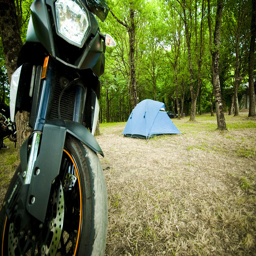
A close up picture of a bike and a tent in the background.
A motorcycle is parked next to a blue tent
A motorcycle sits parked near a blue tent.
a black motorcycle is in the foreground of woods with a tent behind
A motorcycle is parked in the woods by a tent.